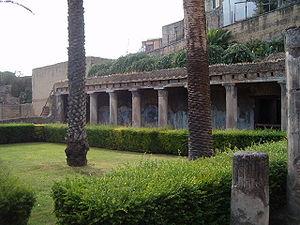
Herculanum était une ville romaine antique située dans la région italienne de Campanie, détruite par l'éruption du Vésuve en l'an 79 apr. J.-C., conservée pendant des siècles dans une gangue volcanique et remise au jour à partir du XVIIIᵉ siècle par les Bourbon-Deux-Siciles qui régnaient sur Naples.